Before I Wake (1955 film)

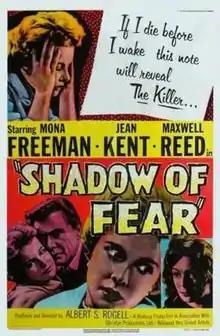
US theatrical release poster

Before I Wake (U.S. title: Shadow of Fear; also known as Decoy be Damned) is a 1955 British mystery film directed by Albert S. Rogell and starring Mona Freeman, Jean Kent and Maxwell Reed. It was written by Robert Wasterby based on the 1949 novel "Before I Wake" by Hal Debrett.